Combined Operations (Rhodesia)

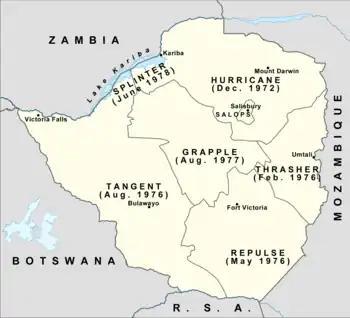
A map showing the theatres controlled by each Joint Operations Centre during the Rhodesian Bush War. COMOPS was meant to coordinate these efforts, but lacked the formal authority and capabilities to do so effectively.

While Walls was meant to be able to lead the efforts of the Joint Operations Centres that had been established over previous years in each theatre of the war and the security forces, he was never granted the authority to do so. As he was not promoted to full general, he also held the same rank as the heads of the Army, Rhodesian Air Force, police service and Central Intelligence Organisation. As a result, Walls could only issue directives in the name of the NATJOC, which was a coordination body and lacked authority over the Ministry of Internal Affairs and Ministry of Law and Order. NATJOC was also hindered by rivalries between its members. Taken together, this meant that COMOPS and the NATJOC had less ability to direct the war than the Operations Coordination Committee. Walls repeatedly asked Smith to clarify what his authority was, without success. Smith preferred to personally direct the war effort, formally and informally, until it ended and a transition to a black majority government occurred during June 1979.